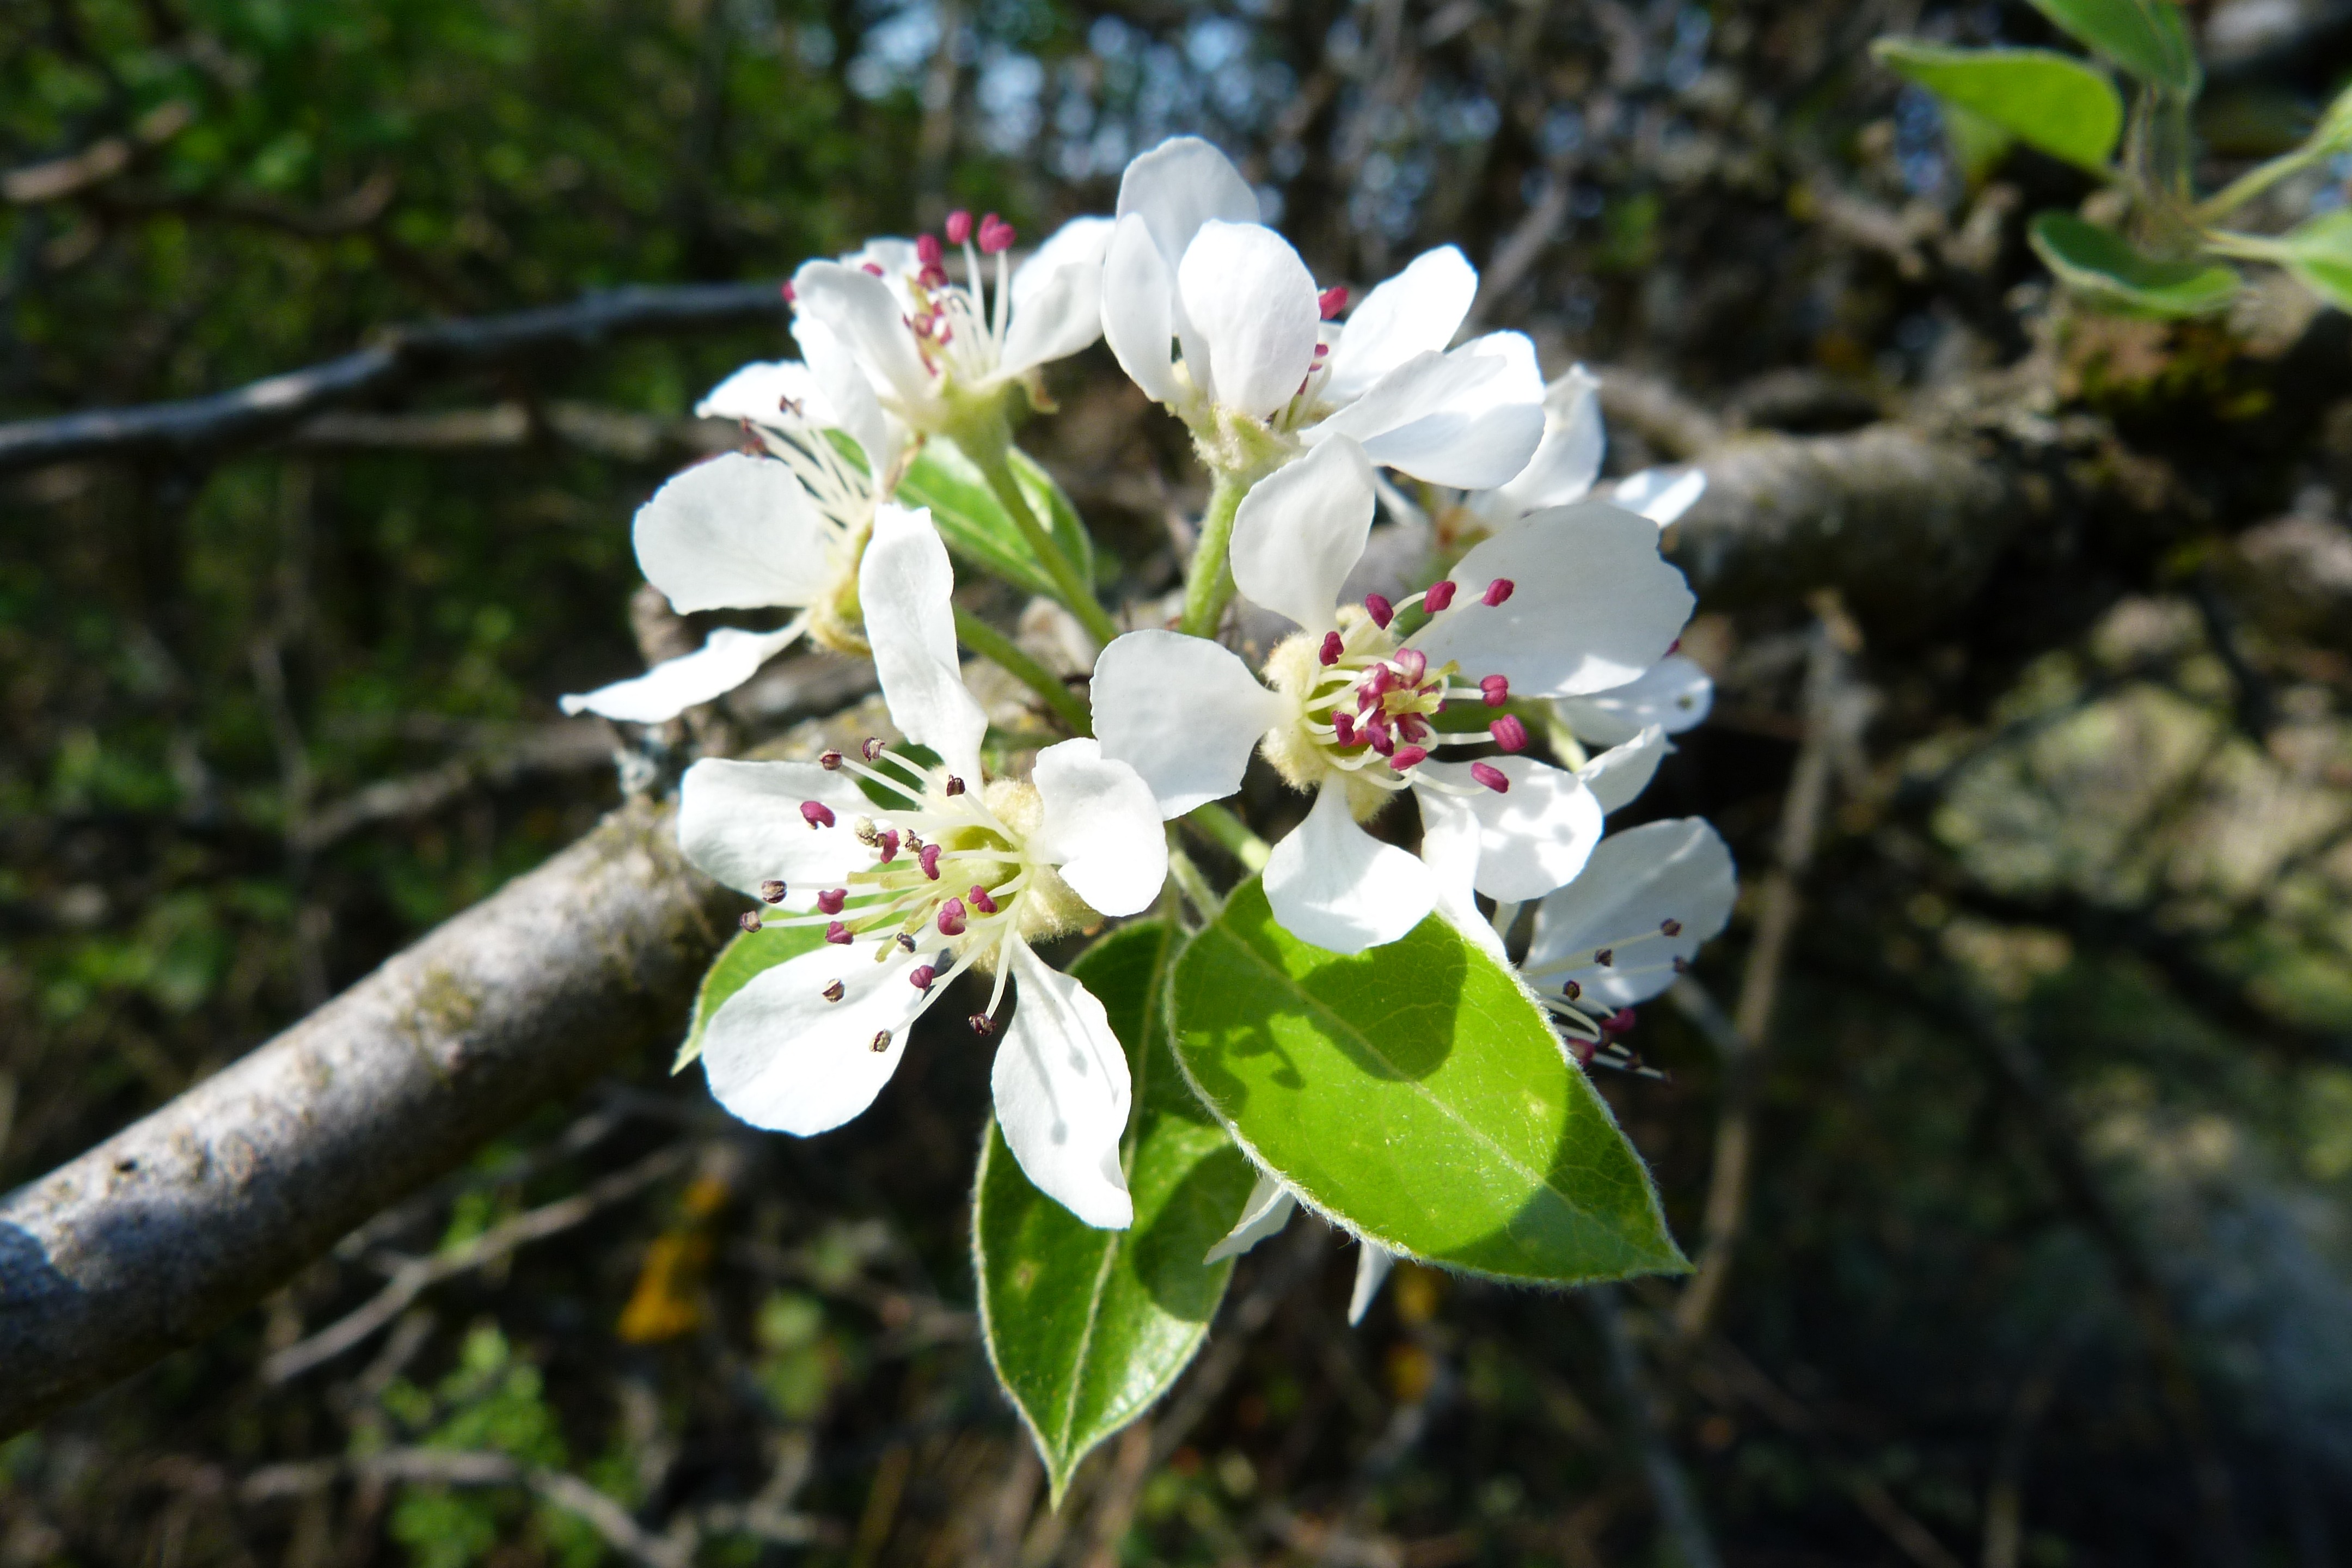
tree, nature, branch, blossom, light, plant, white, fruit, flower, food, spring, produce, macro, evergreen, contrast, botany, flora, wildflower, flowers, shrub, flowering, blossomed, flowering plant, woody plant, land plant